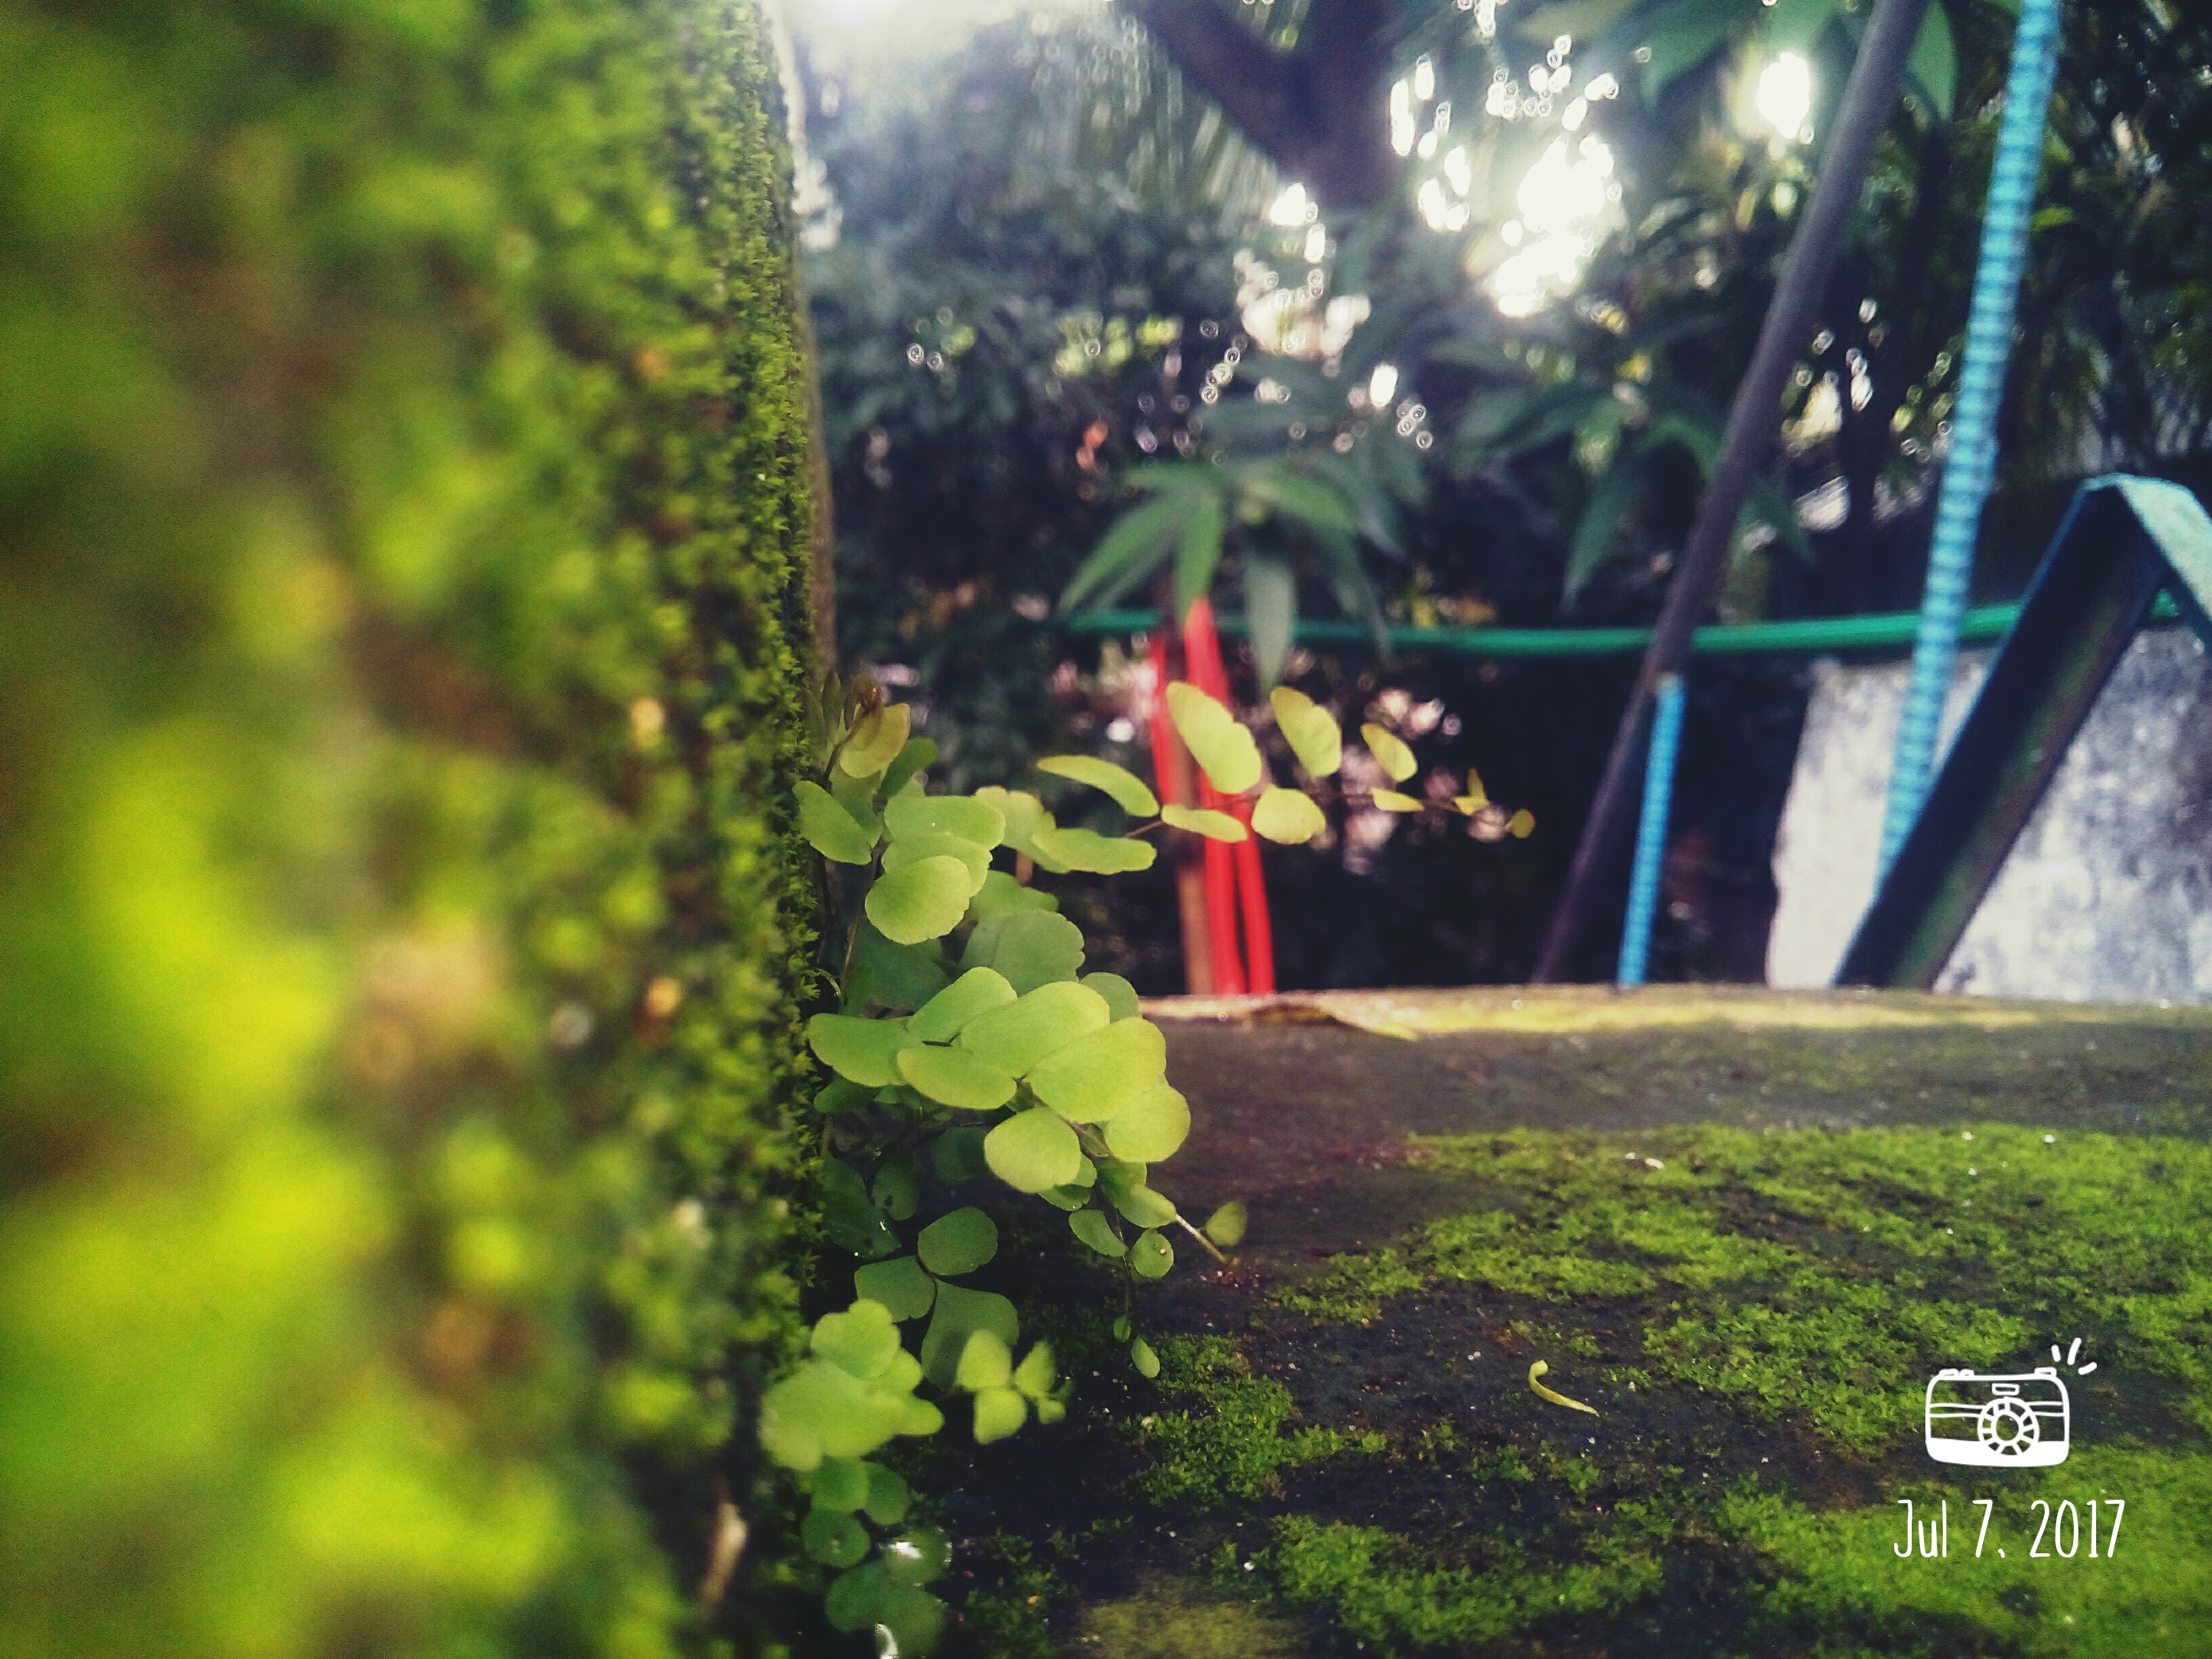
green, plant, bangladesh, nature, flora, vegetation, leaf, grass, tree, garden, sunlight, flower, landscape, jungle, shrub, leisure